Kanda-Neribeichō, Tokyo

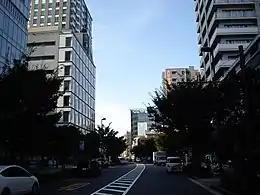
Kanda-neribeicho Chiyoda-ward

, officially , is a district of Chiyoda, Tokyo, Japan. As April 1, 2007, its population is 246. Its postal code is 101-0022.